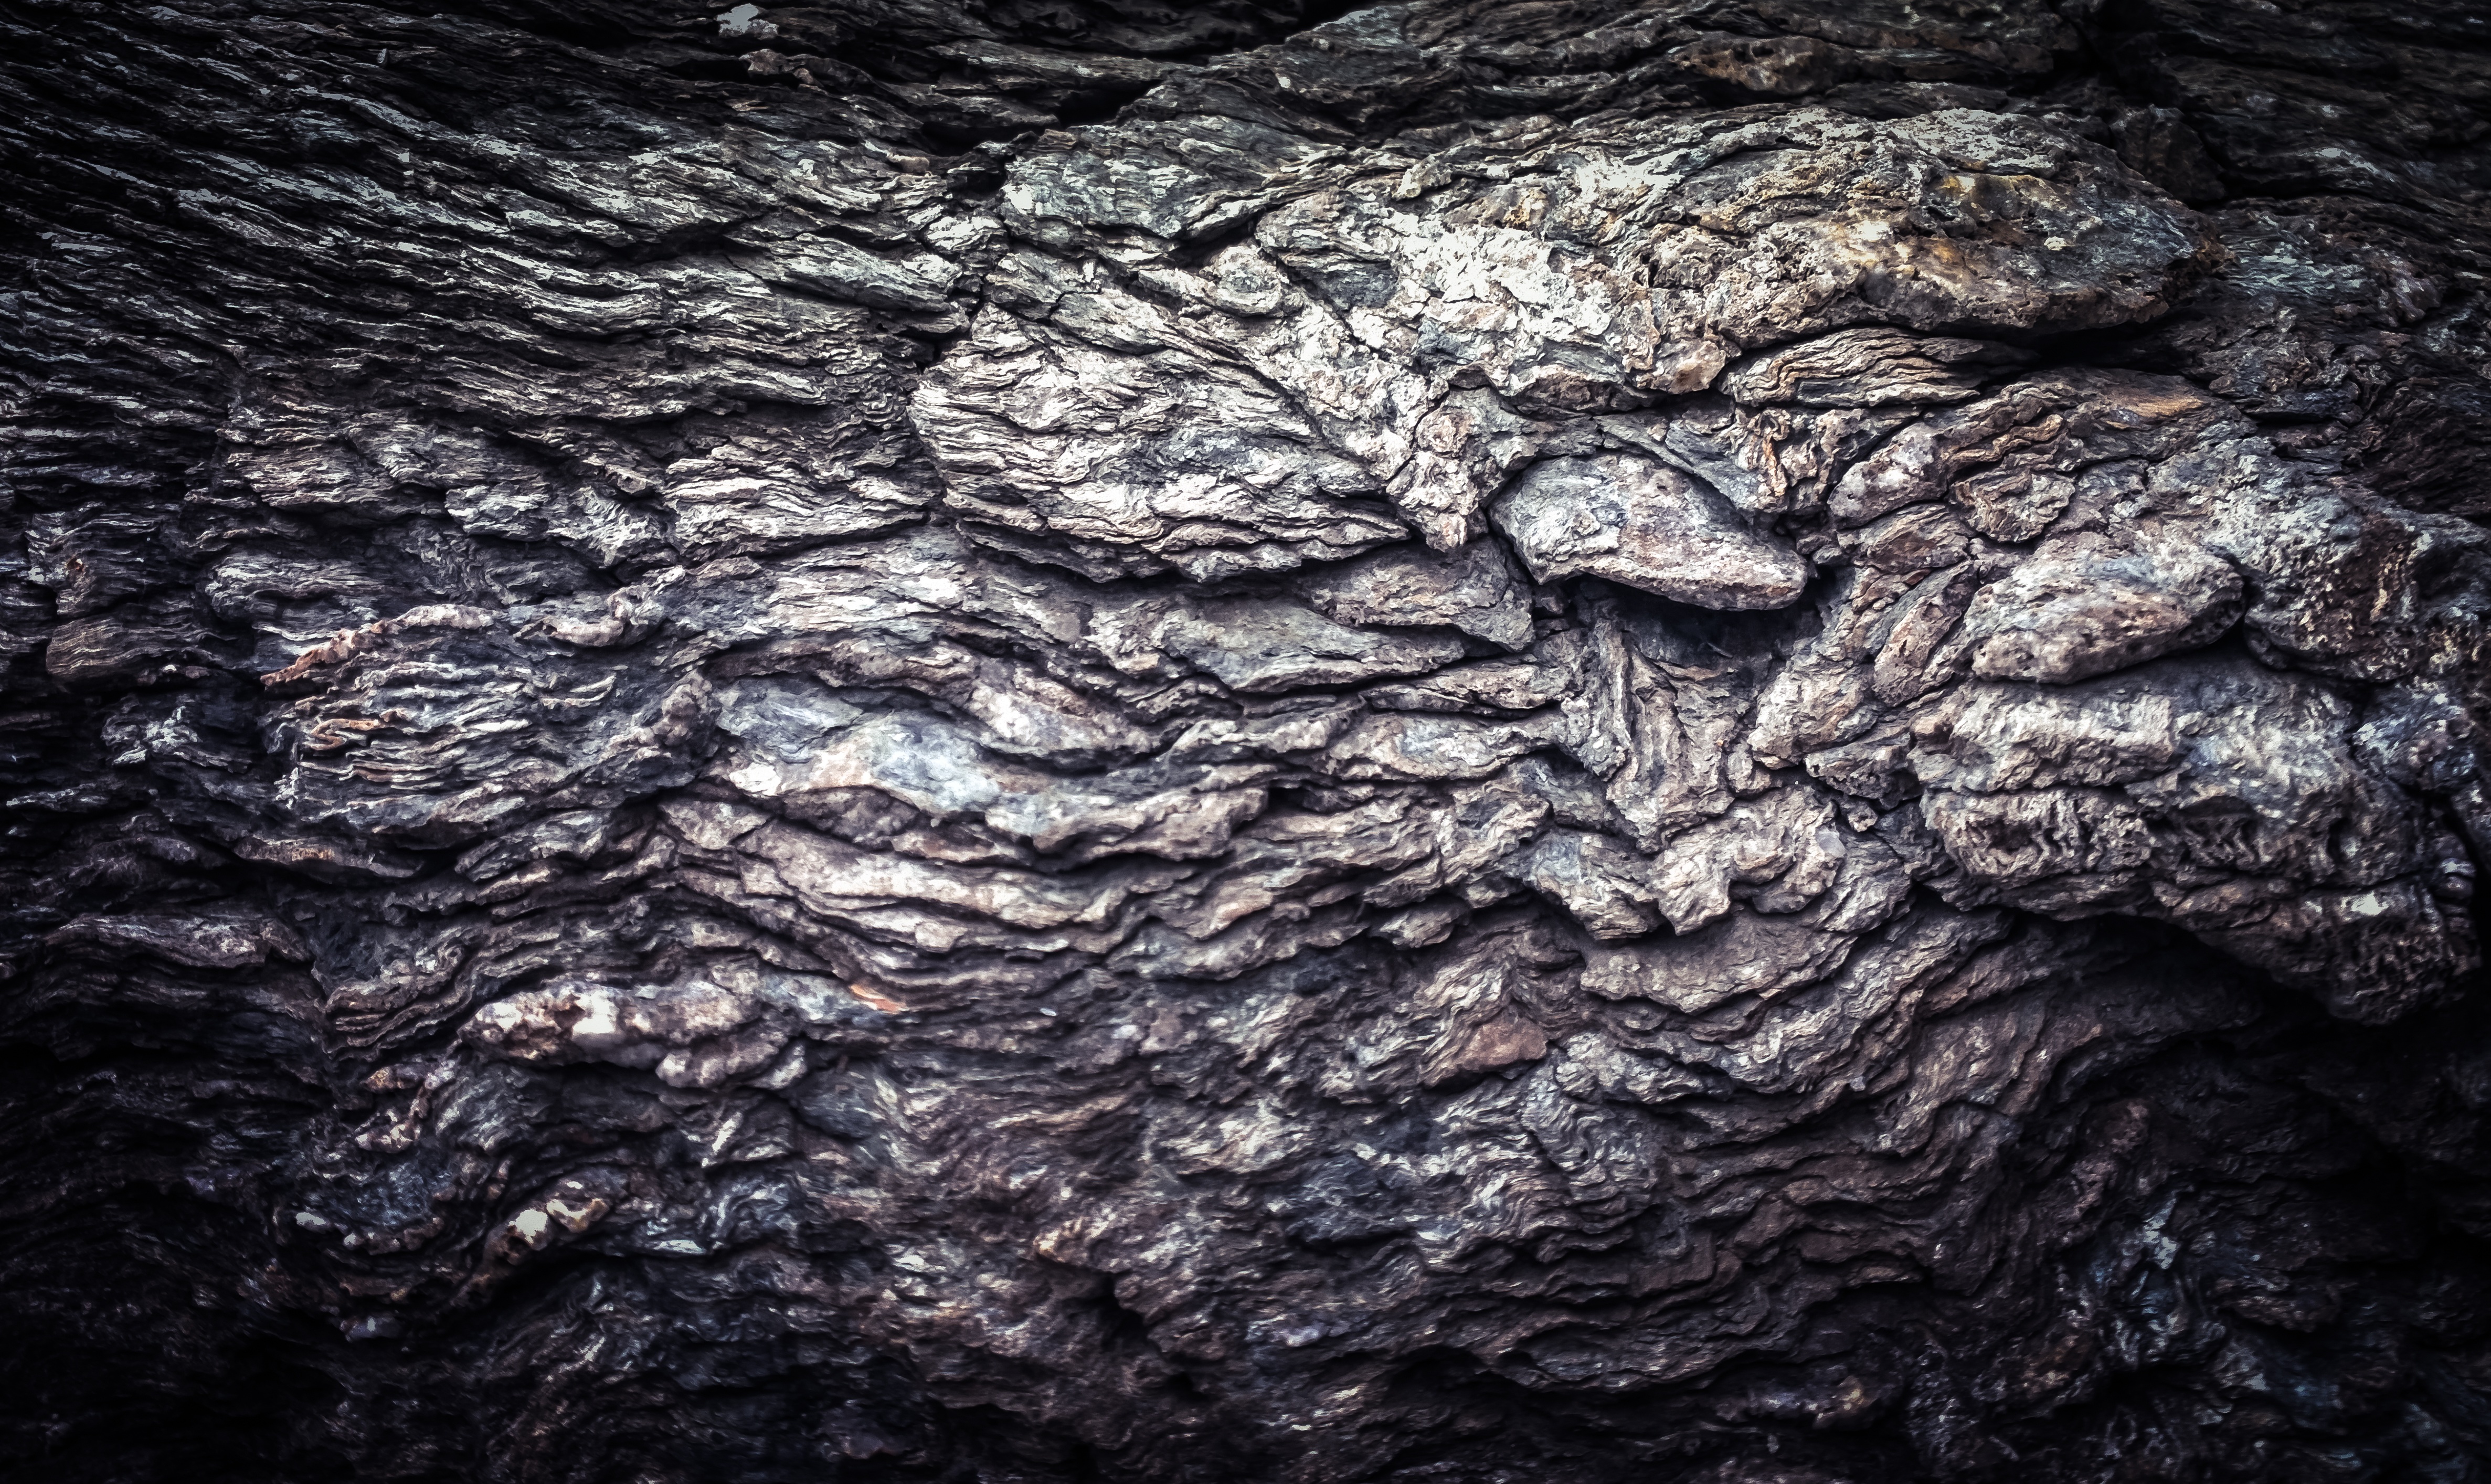
sea, tree, rock, texture, trunk, stone, formation, cliff, cave, soil, rocks, geology, medicinal mushroom